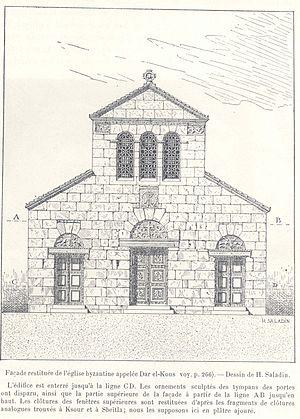
Façade restituée par Henri Saladin de la basilique Dar el Kous au Kef
La basilique Saint-Pierre du Kef, également appelée Dar El Kous, est une église chrétienne du Vᵉ siècle située dans la ville du Kef en Tunisie. Son remarquable état de conservation a justifié sa réutilisation en lieu de culte pendant le protectorat français de Tunisie.